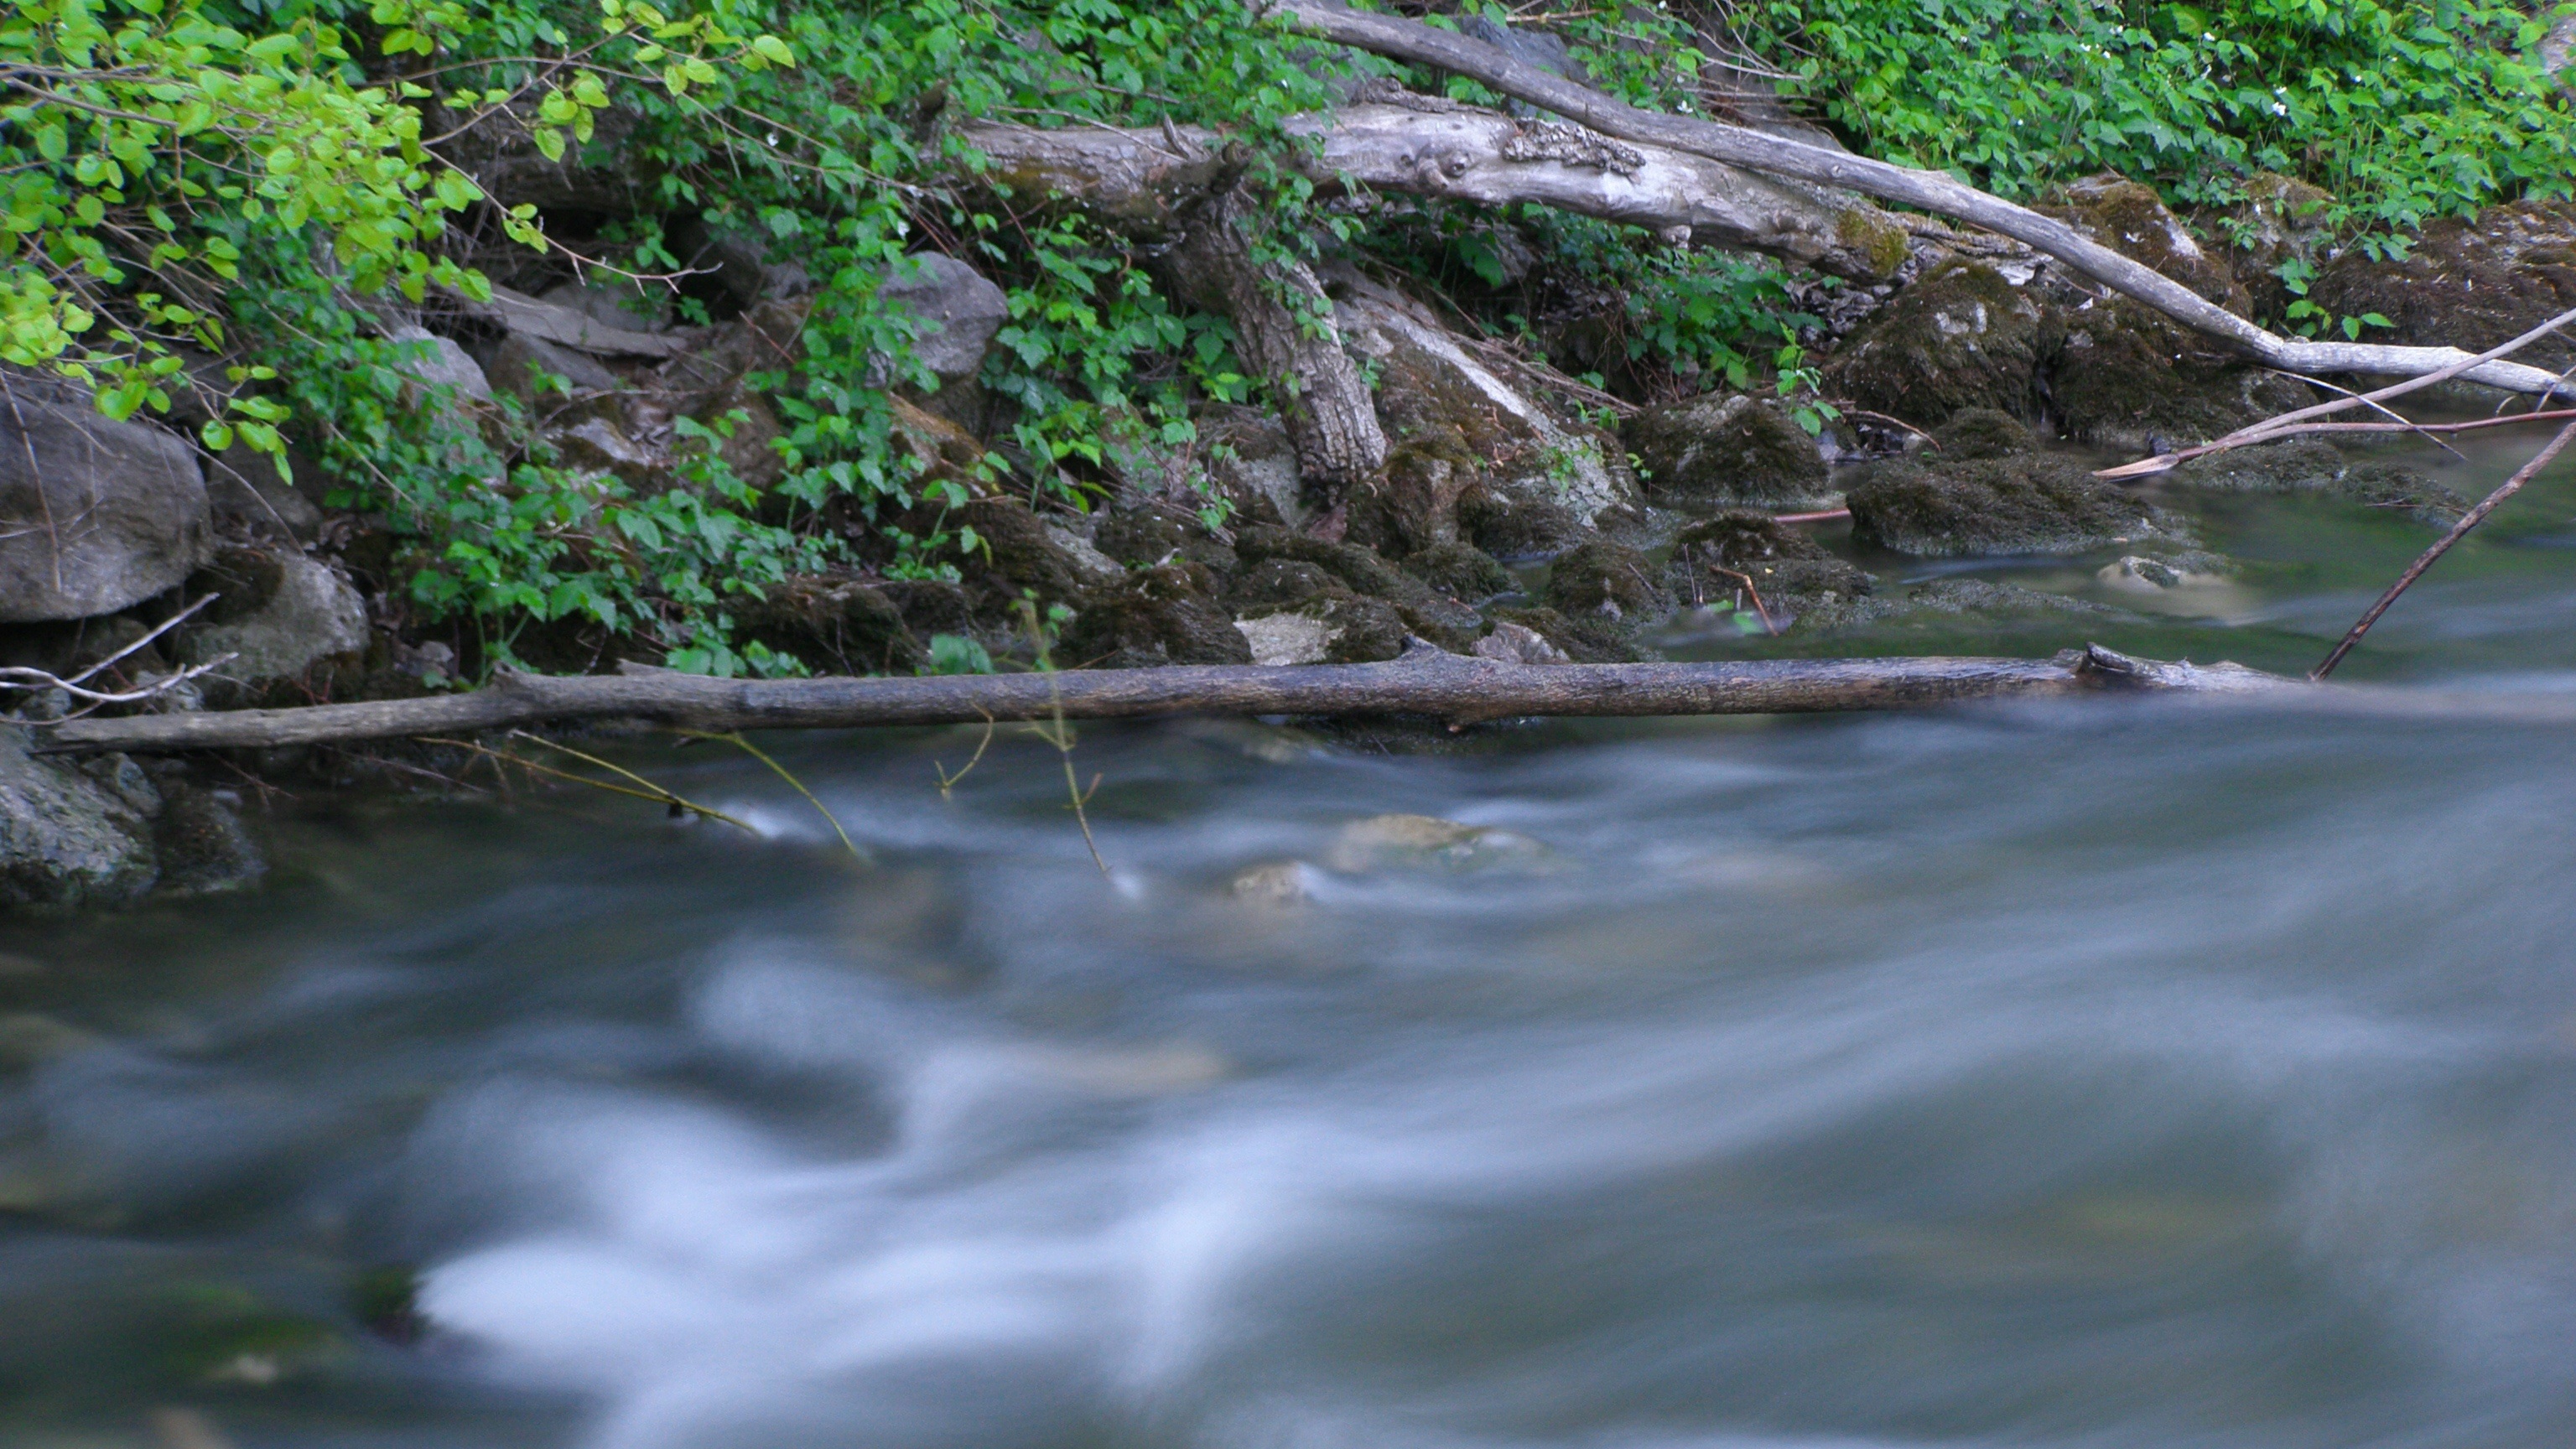
water, nature, forest, creek, wilderness, river, stream, jungle, rapid, body of water, rainforest, white water, water feature, watercourse, landform, geographical feature, recreational fishing